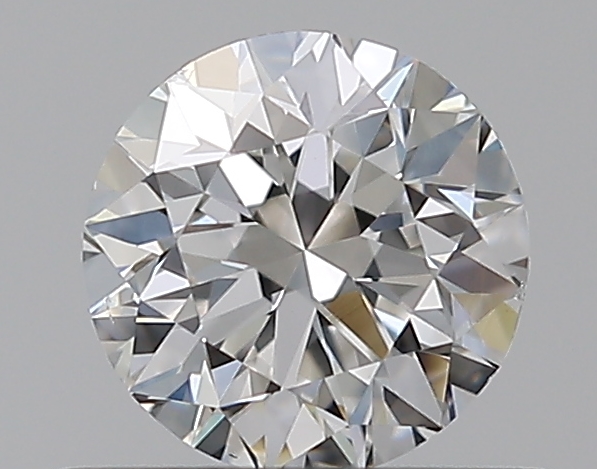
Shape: round
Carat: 0.5
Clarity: VS2
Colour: F
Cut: VG
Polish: EX
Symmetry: GD
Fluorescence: N
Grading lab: GIA
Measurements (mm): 4.96 x 5 x 3.21